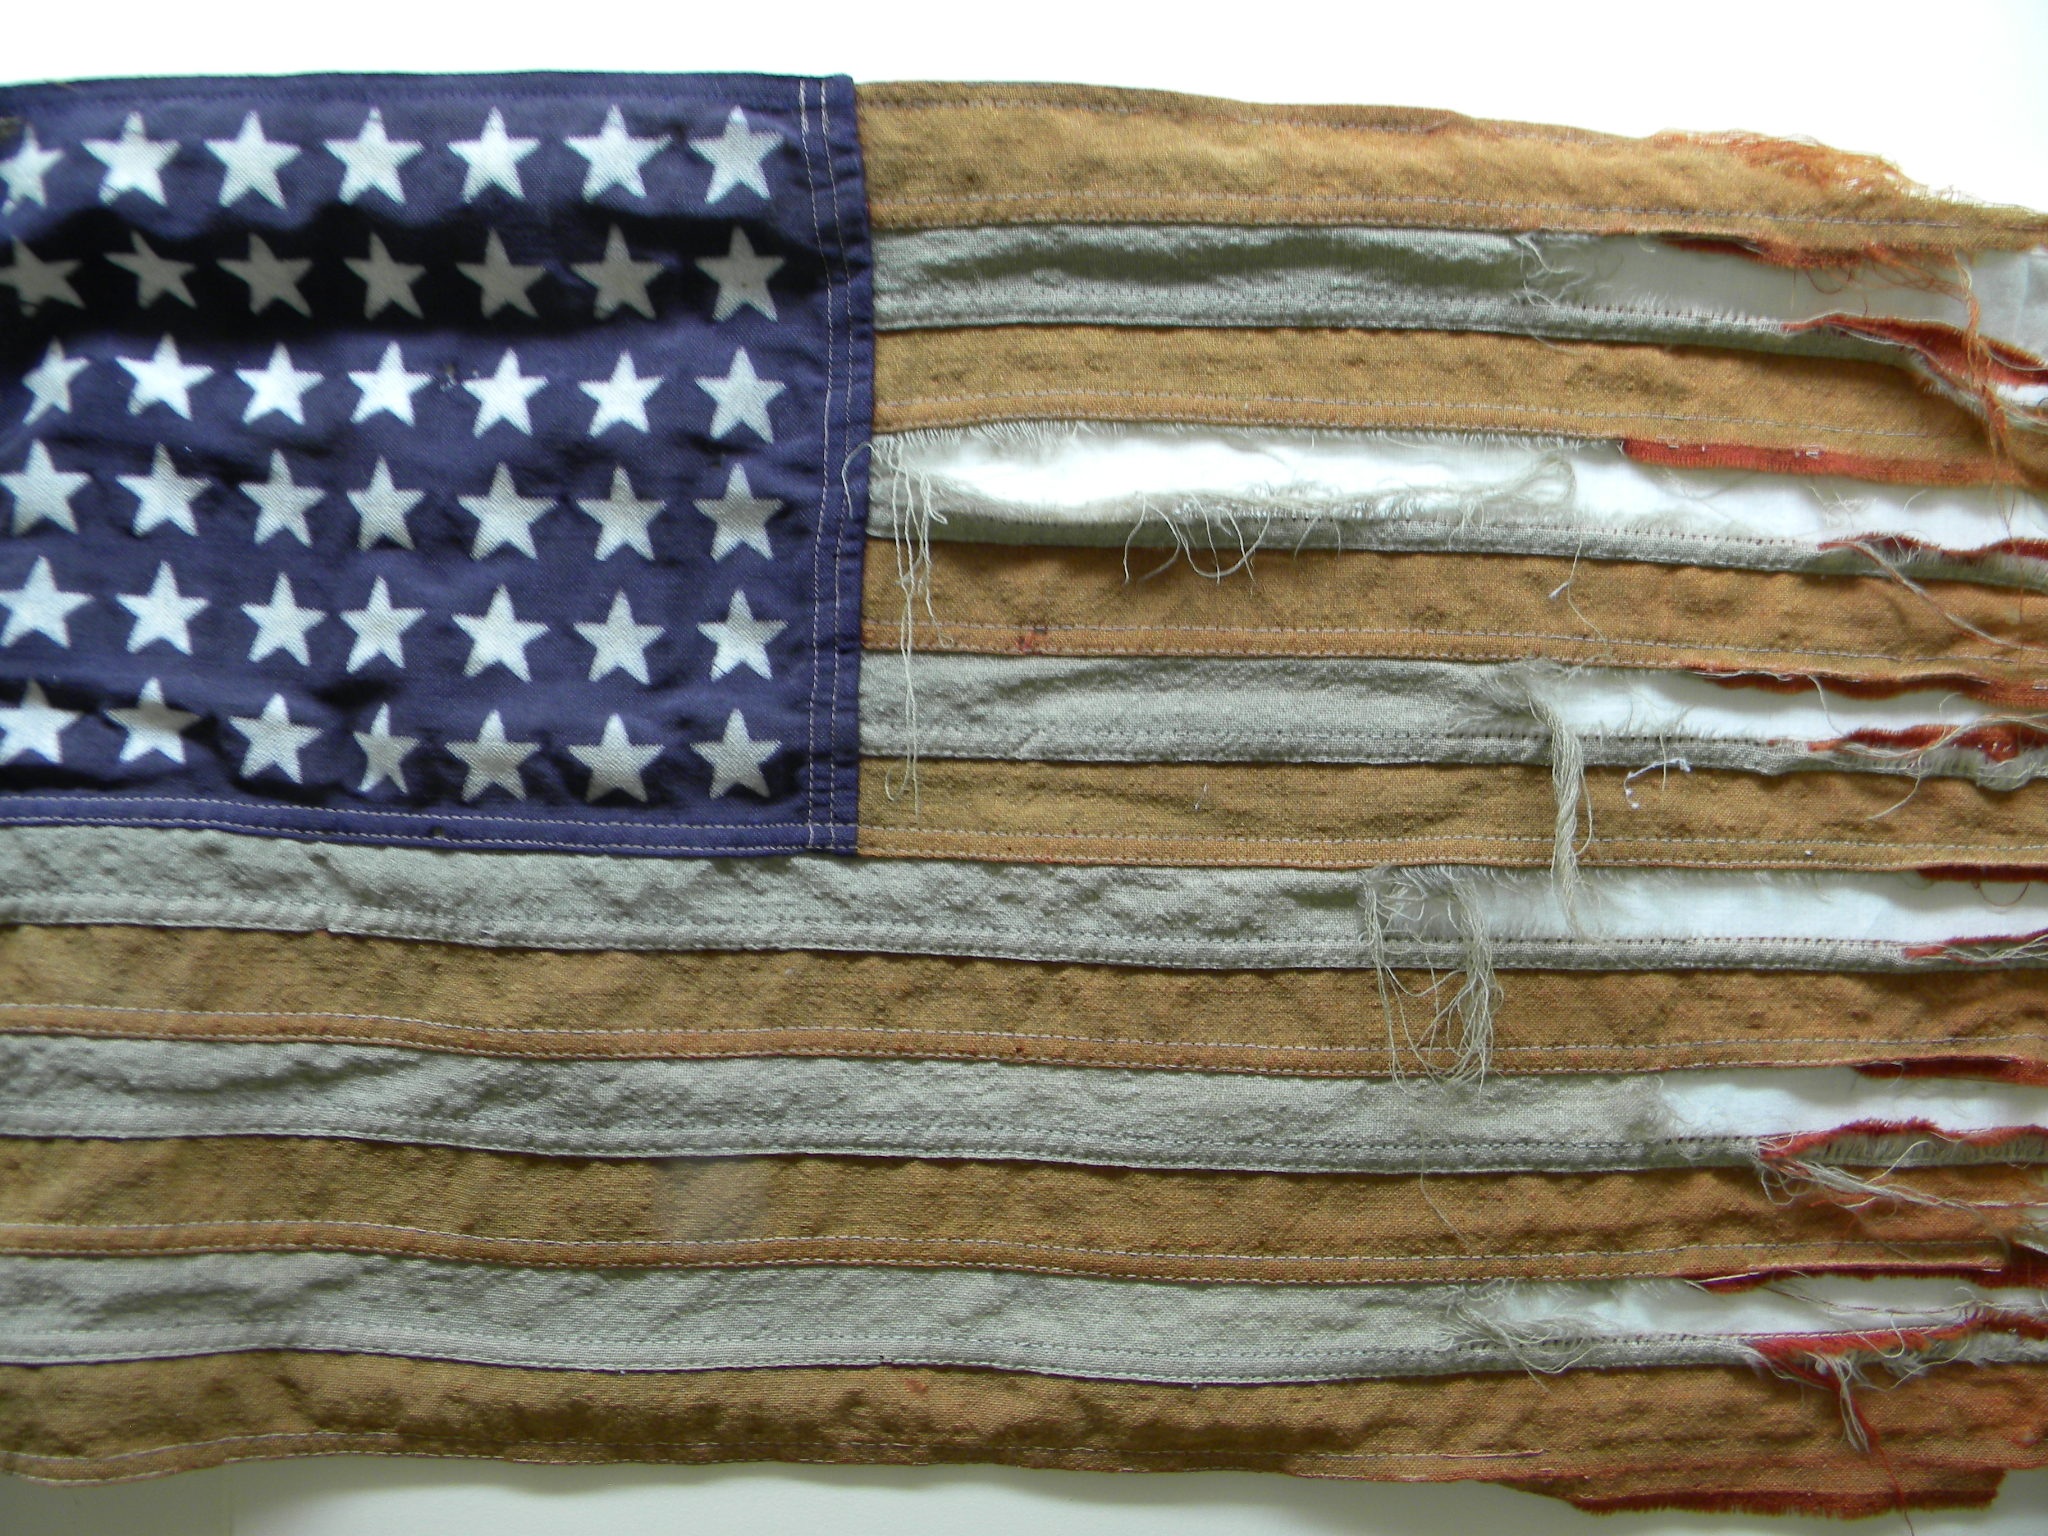
pattern, flag, usa, america, holiday, clothing, wool, material, stars and stripes, fourth of july, old glory, textile, art, american, design, pride, labor day, memorial day, fashion accessory, tattered flag, vintage flag, independance day